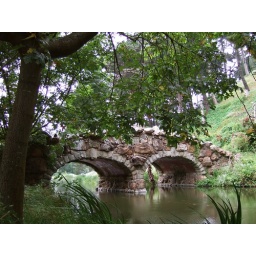
bridge over still water